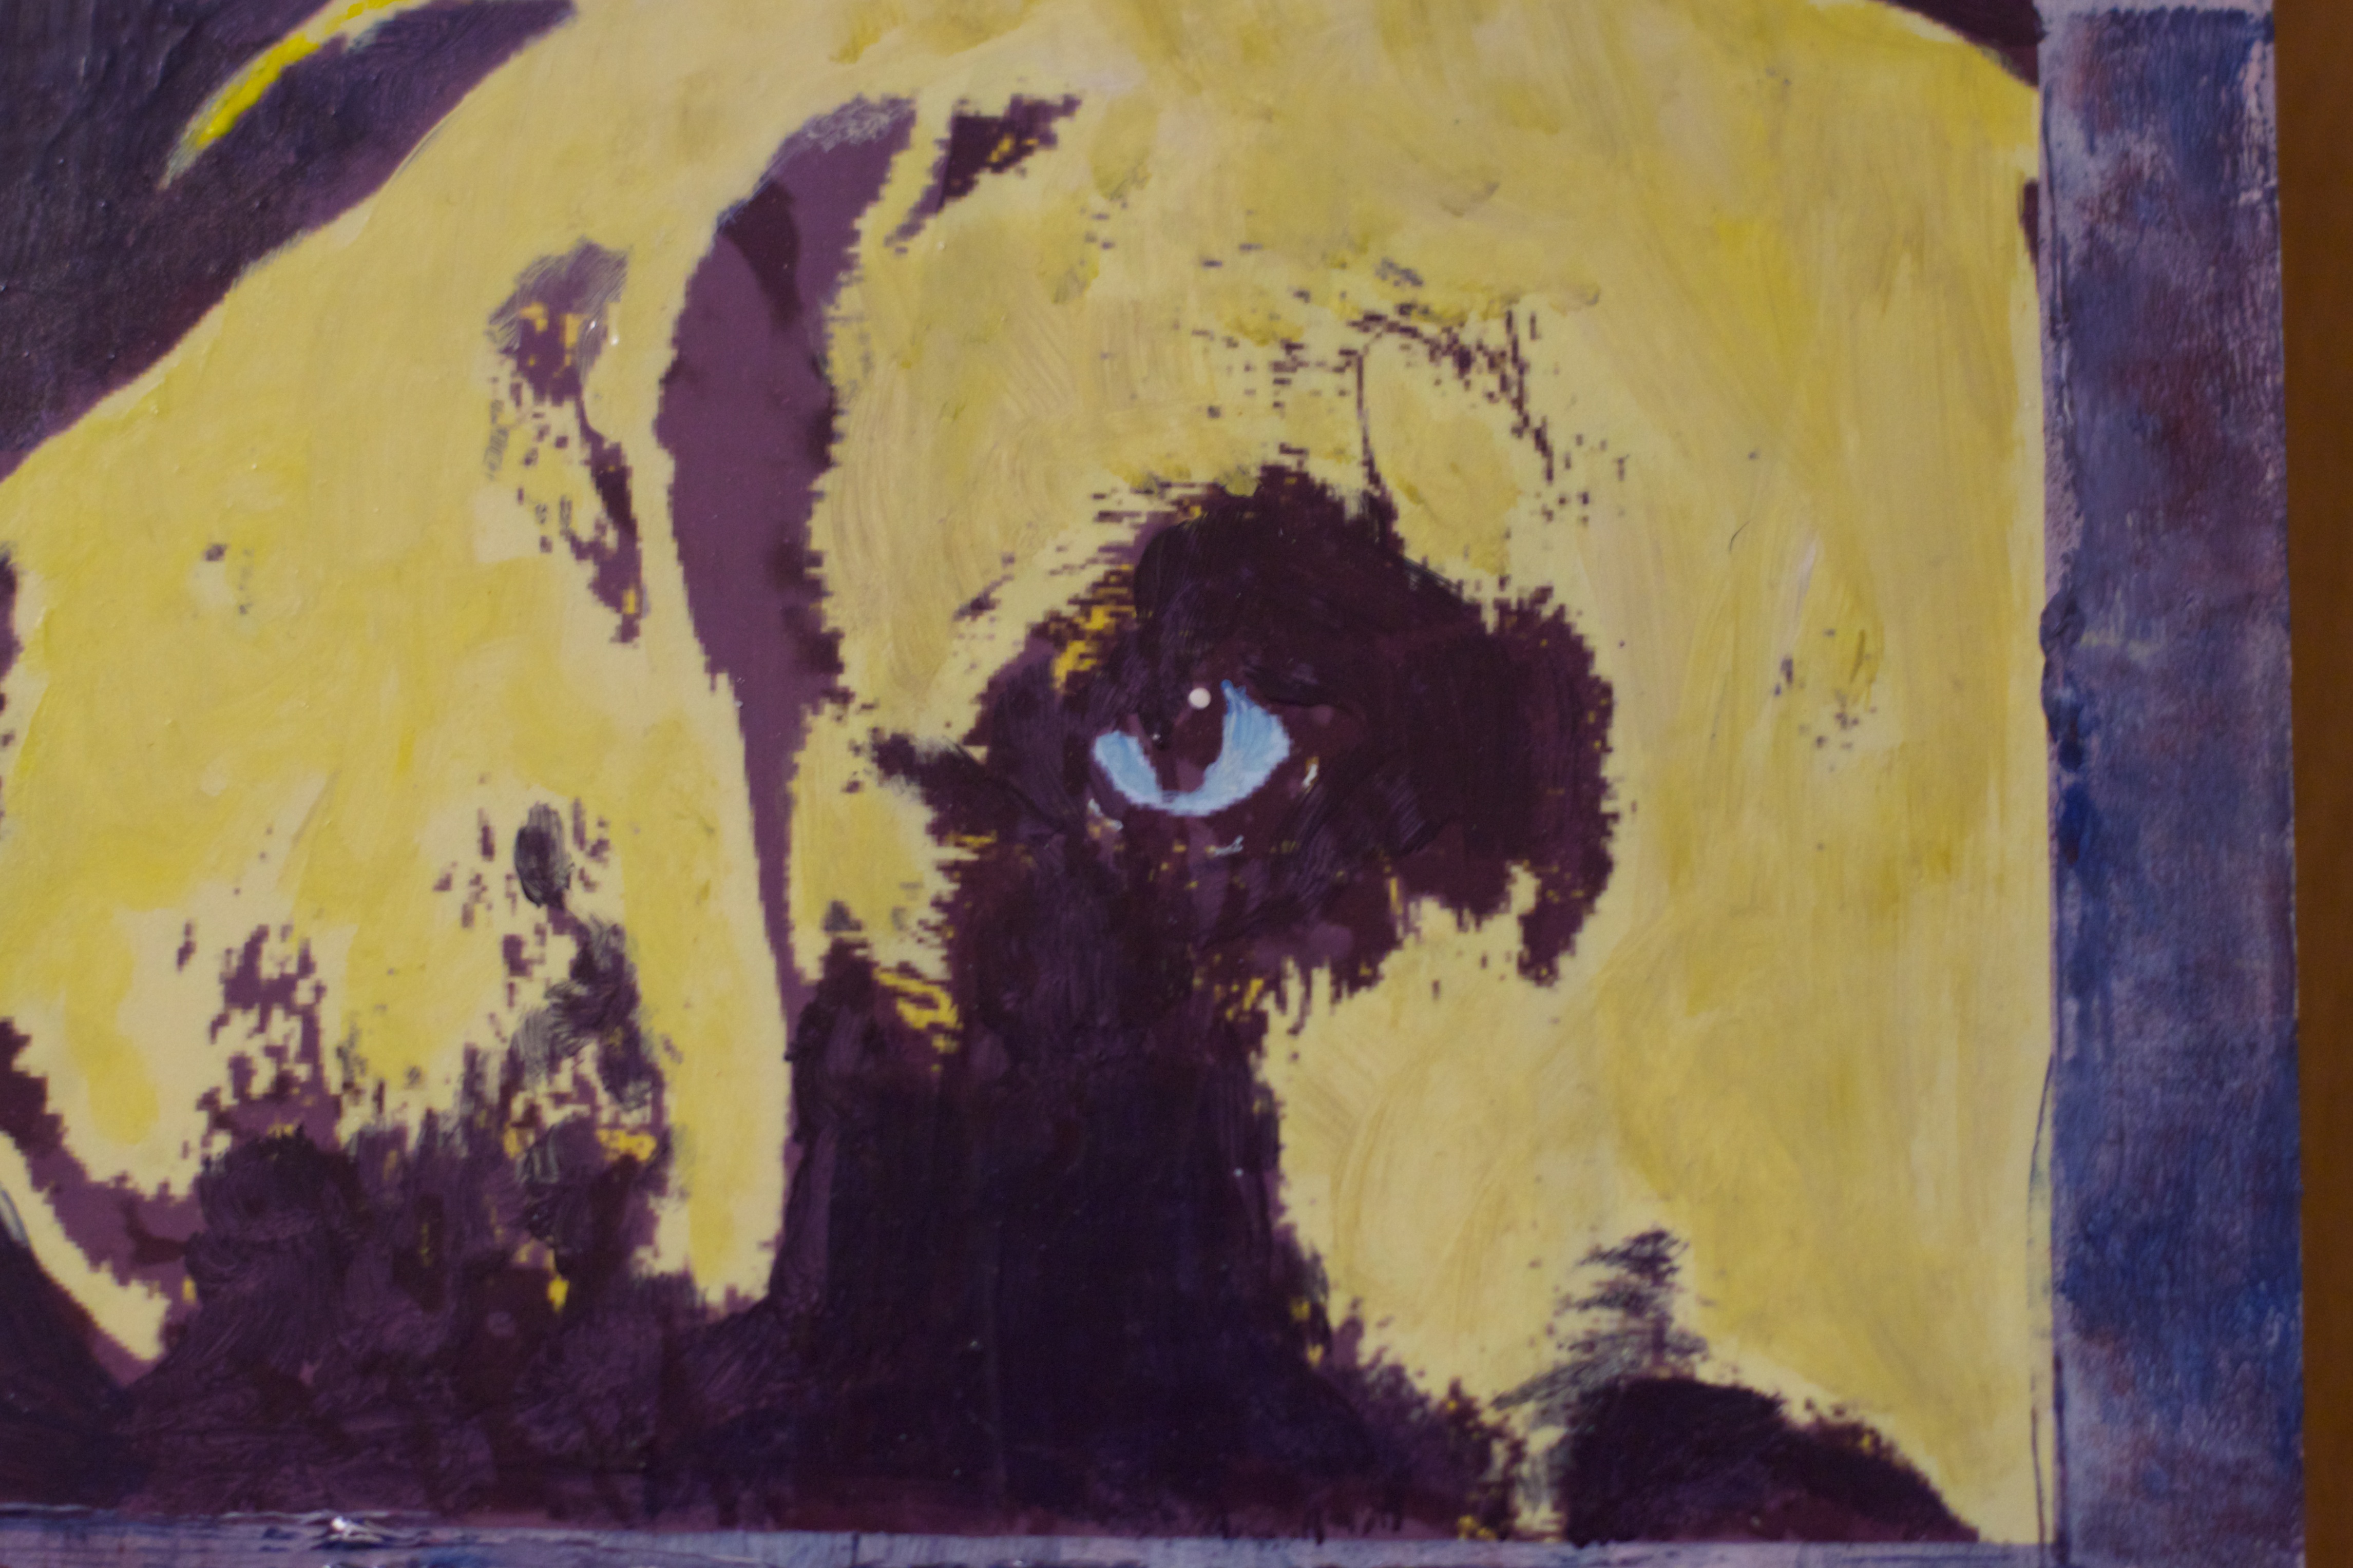
painting, art, sketch, drawing, illustration, mural, image, modern art, acrylic paint